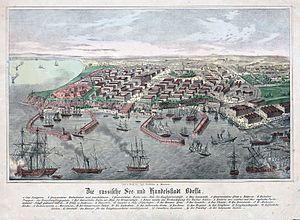
Odessa est une ville portuaire d'Ukraine, sur la mer Noire, et la capitale administrative de l'oblast d'Odessa. Sa population s'élevait à 1 011 494 habitants en 2018. Elle a été fondée en 1794 ex nihilo comme ville nouvelle par l'impératrice russe Catherine II et, de fait, a attiré dès le début un nombre considérable d'immigrés de tout l'Empire et des pays avoisinants.